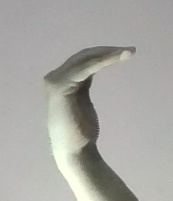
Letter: haa